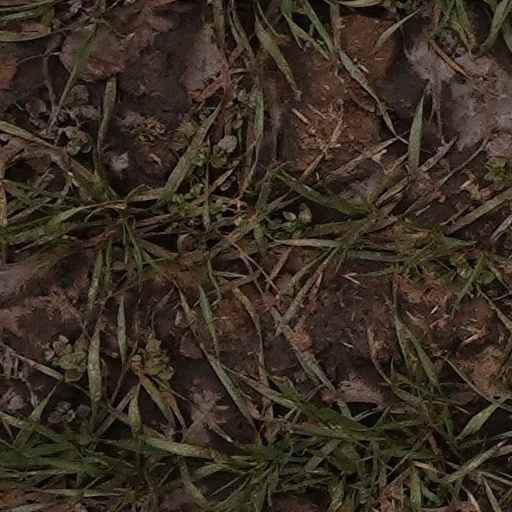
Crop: wheat